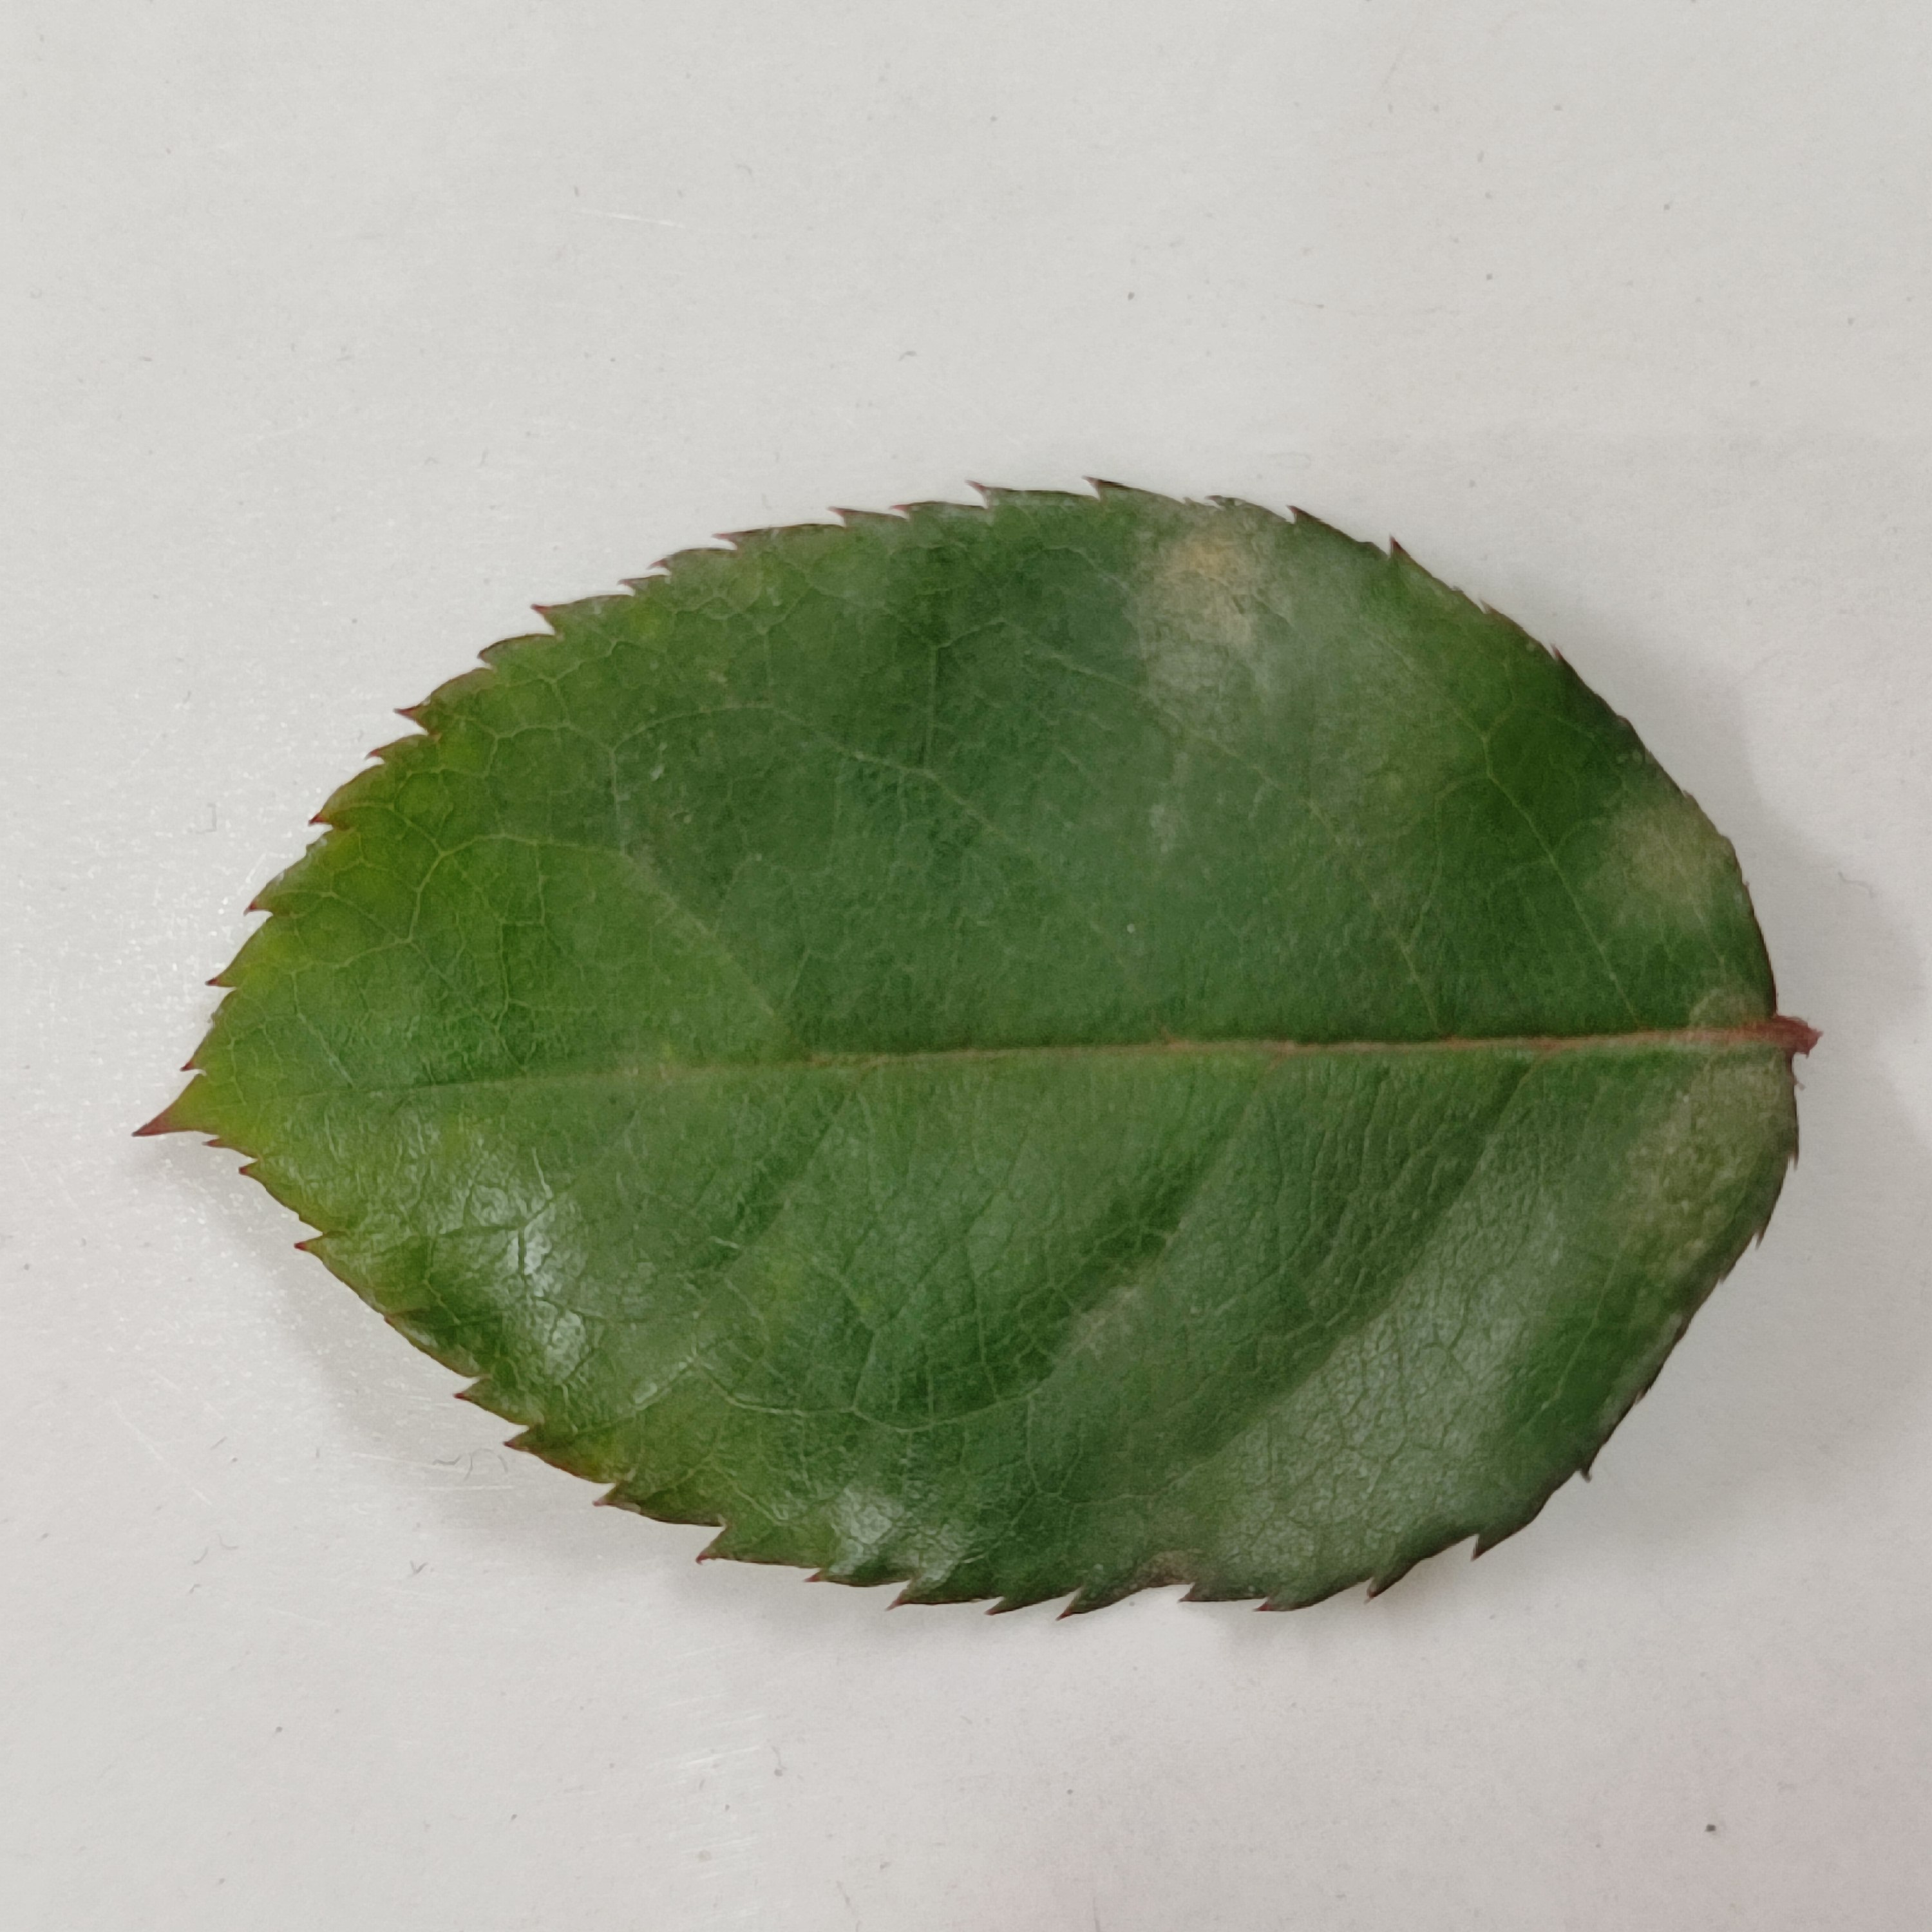
Label: Healthy Leaf